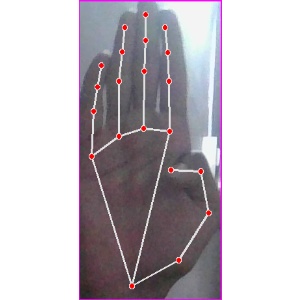
अक्षर: झ